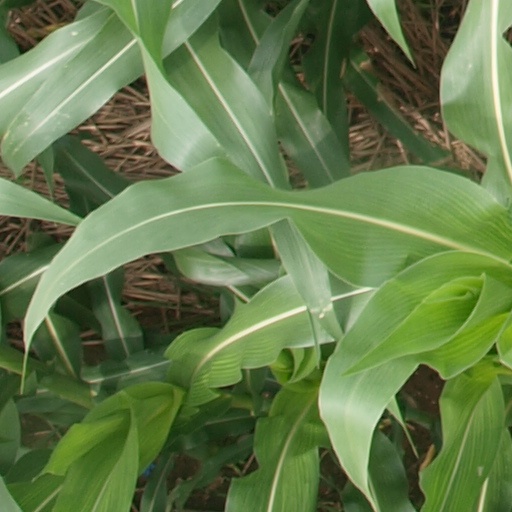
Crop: maize; corn